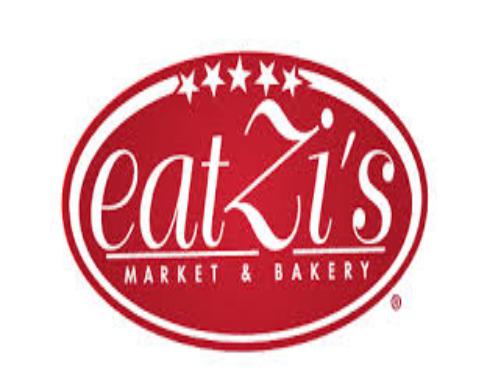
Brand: EatZi's
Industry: Food